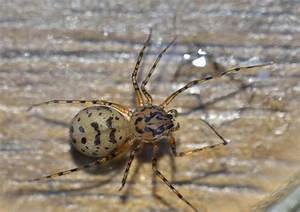
Label: spider